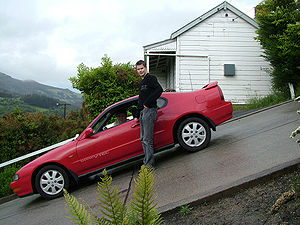
Baldwin Street
Baldwin Street er ifølge Guinness Rekordbog verdens stejleste gade, med en hældning på 19 grader hvilket svarer til 35%. Til sammenligning hælder Danmarks stejleste vej, Christian Winthersvej i Vejle, med 25,5 %.Gaden ligger i byen Dunedin i Otago regionen på Sydøen i New Zealand. Hvert år i februar bliver der under Dunedin Festival afholdt et væddeløb – The Gut Buster, hvor vinderen løber op og ned igen på omkring 2 minutter. Den totale længde på Baldwin Street er 359 meter, men stigningen foregår kun på de sidste ca. 50 meter. Fra bunden til det højeste punkt er forskellen 69,2 meter.